Automobili Stanguellini

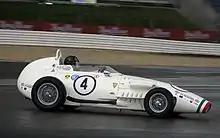
Stanguellini Formula Junior in Oldtimer Grand Prix 2006.

Stanguellini single-seaters, "scaled-down lookalikes of the famous Maserati 250F" powered by Fiat 1100 engines, were competitive in Formula Junior, a category under Formula One that existed between 1958 and 1963. Stanguellini won the first season of the Italian Formula Junior championship, and "famous drivers like Bandini and von Trips won their first races in Stanguellinis." Walt Hansgen won the FJ race at the inaugural United States Grand Prix meeting at Sebring, Florida, on December 12, 1959, driving a Stanguellini.